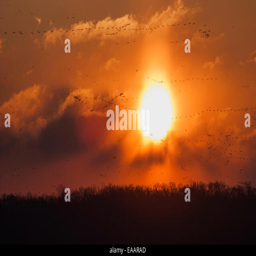
foggy morning in the area